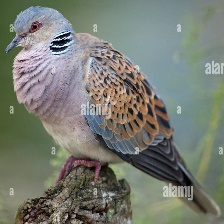
Species: EUROPEAN TURTLE DOVE
Scientific name: STREPTOPELIA TURTUR